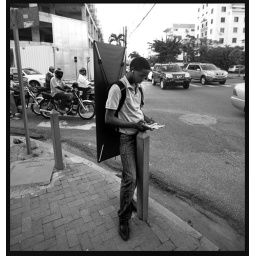
A boy stands on the street in Santo Domingo playing PSP with a small billboard attached to his back.